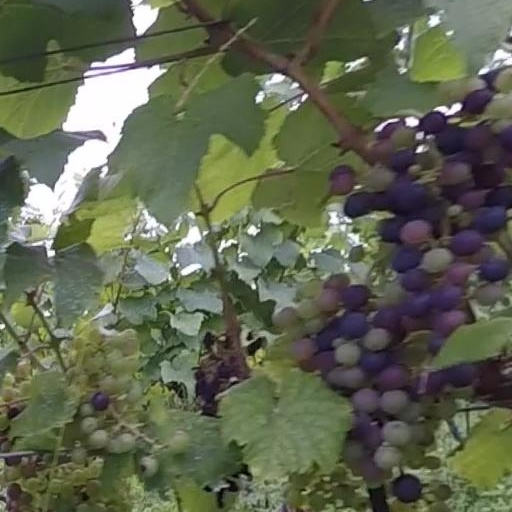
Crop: grape